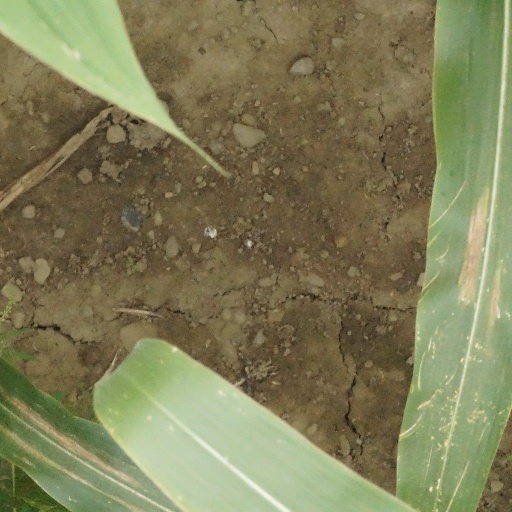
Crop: maize; corn